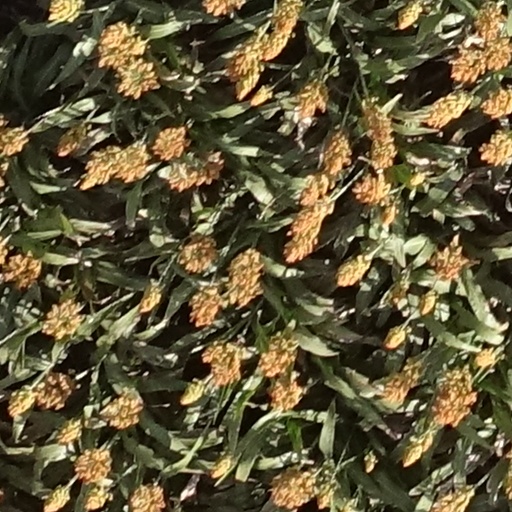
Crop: sorghum